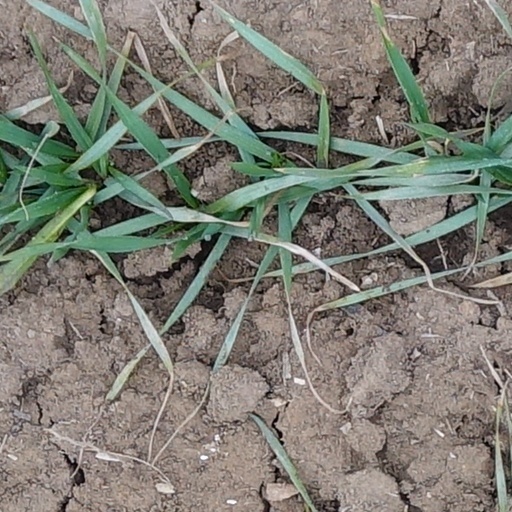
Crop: wheat